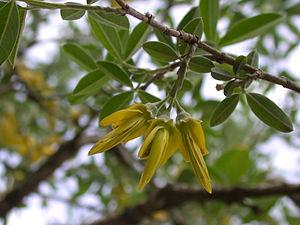
L'anagyre fétide ou bois-puant, est une plante méditerranéenne d'origine probablement grecque qui se retrouve, de nos jours, sur l'oppidum d'Ensérune dans l'Hérault. Des pollens ont été trouvés sur ce plateau. Ils datent du IIIᵉ siècle av. J.-C.